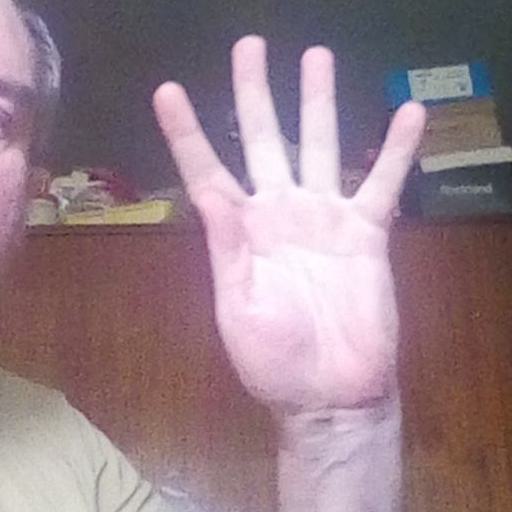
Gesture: four